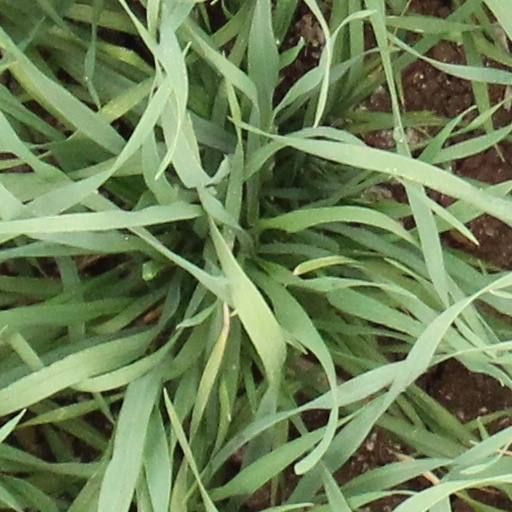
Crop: wheat